Cineplex Entertainment

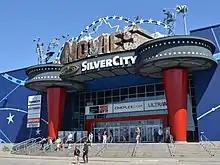
SilverCity Richmond Hill Cinemas

On June 13, 2005, Cineplex Galaxy Income Fund announced its acquisition of Famous Players from Viacom for CA$500 million (about US$397 million). This deal was completed on July 22, 2005. To satisfy antitrust concerns, on August 22, 2005, the group announced the sale of 27 locations in Ontario and western Canada to Empire Theatres. On June 21, Loews Cineplex announced that it would merge with AMC Theatres. While AMC Theatres also operated in Canada and was ranked third behind Cineplex Galaxy and the enlarged Empire Theatres, Cineplex Odeon and AMC Theatres remained competitors.